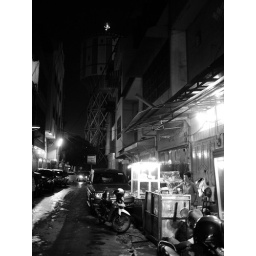
street food vendor fries up 'kway teow&amp;quot; (flat rice noodles). medan city's landmark water tower in the background.